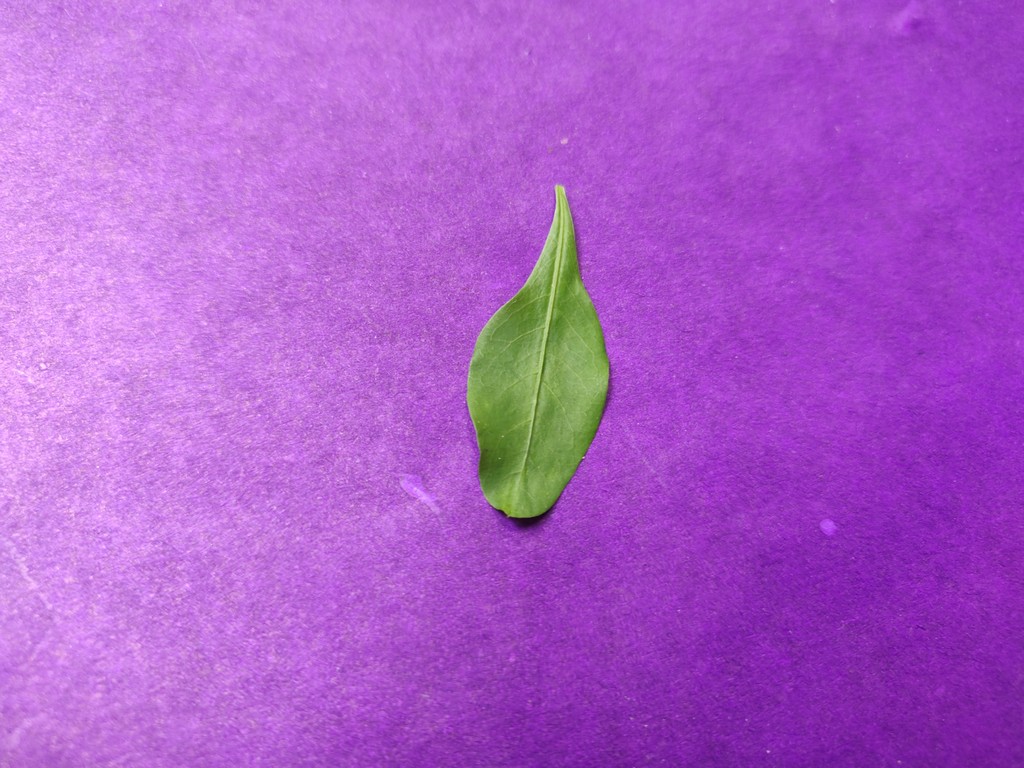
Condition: Healthy
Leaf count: single
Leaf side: front